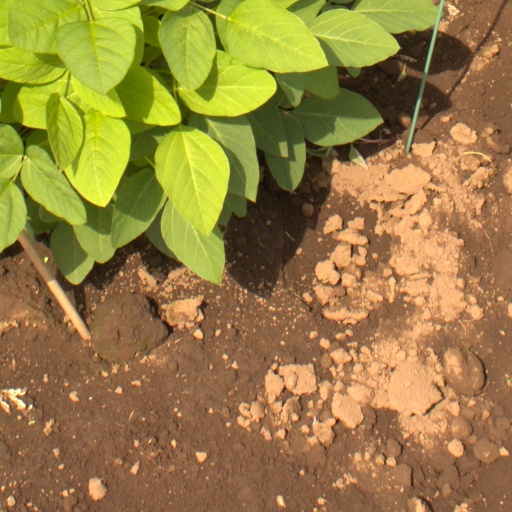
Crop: soybean